Zahid Abrol

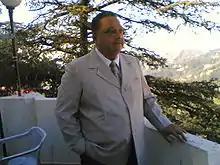
Zahid Abrol

Vijay Kumar Abrol, better known by his pen name Zahid Abrol, is an Indian Urdu poet who did the first Urdu translation of the 12th century Sufi-poet Baba Farid's shlokas and shabads.